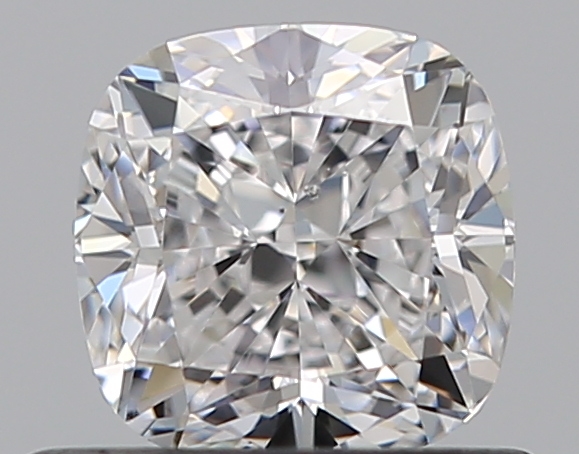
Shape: cushion
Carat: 0.73
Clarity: SI1
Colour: D
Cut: EX
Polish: EX
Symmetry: EX
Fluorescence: F
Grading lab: GIA
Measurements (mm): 4.99 x 4.98 x 3.45